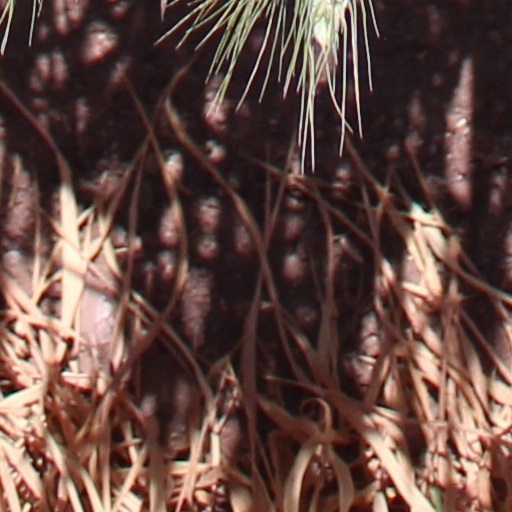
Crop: wheat